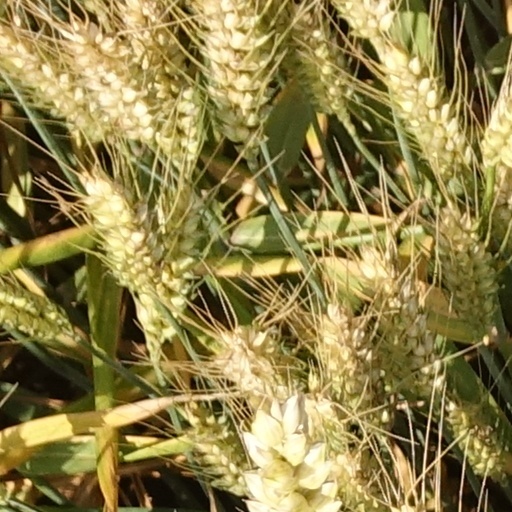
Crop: wheat